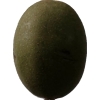
Label: nut